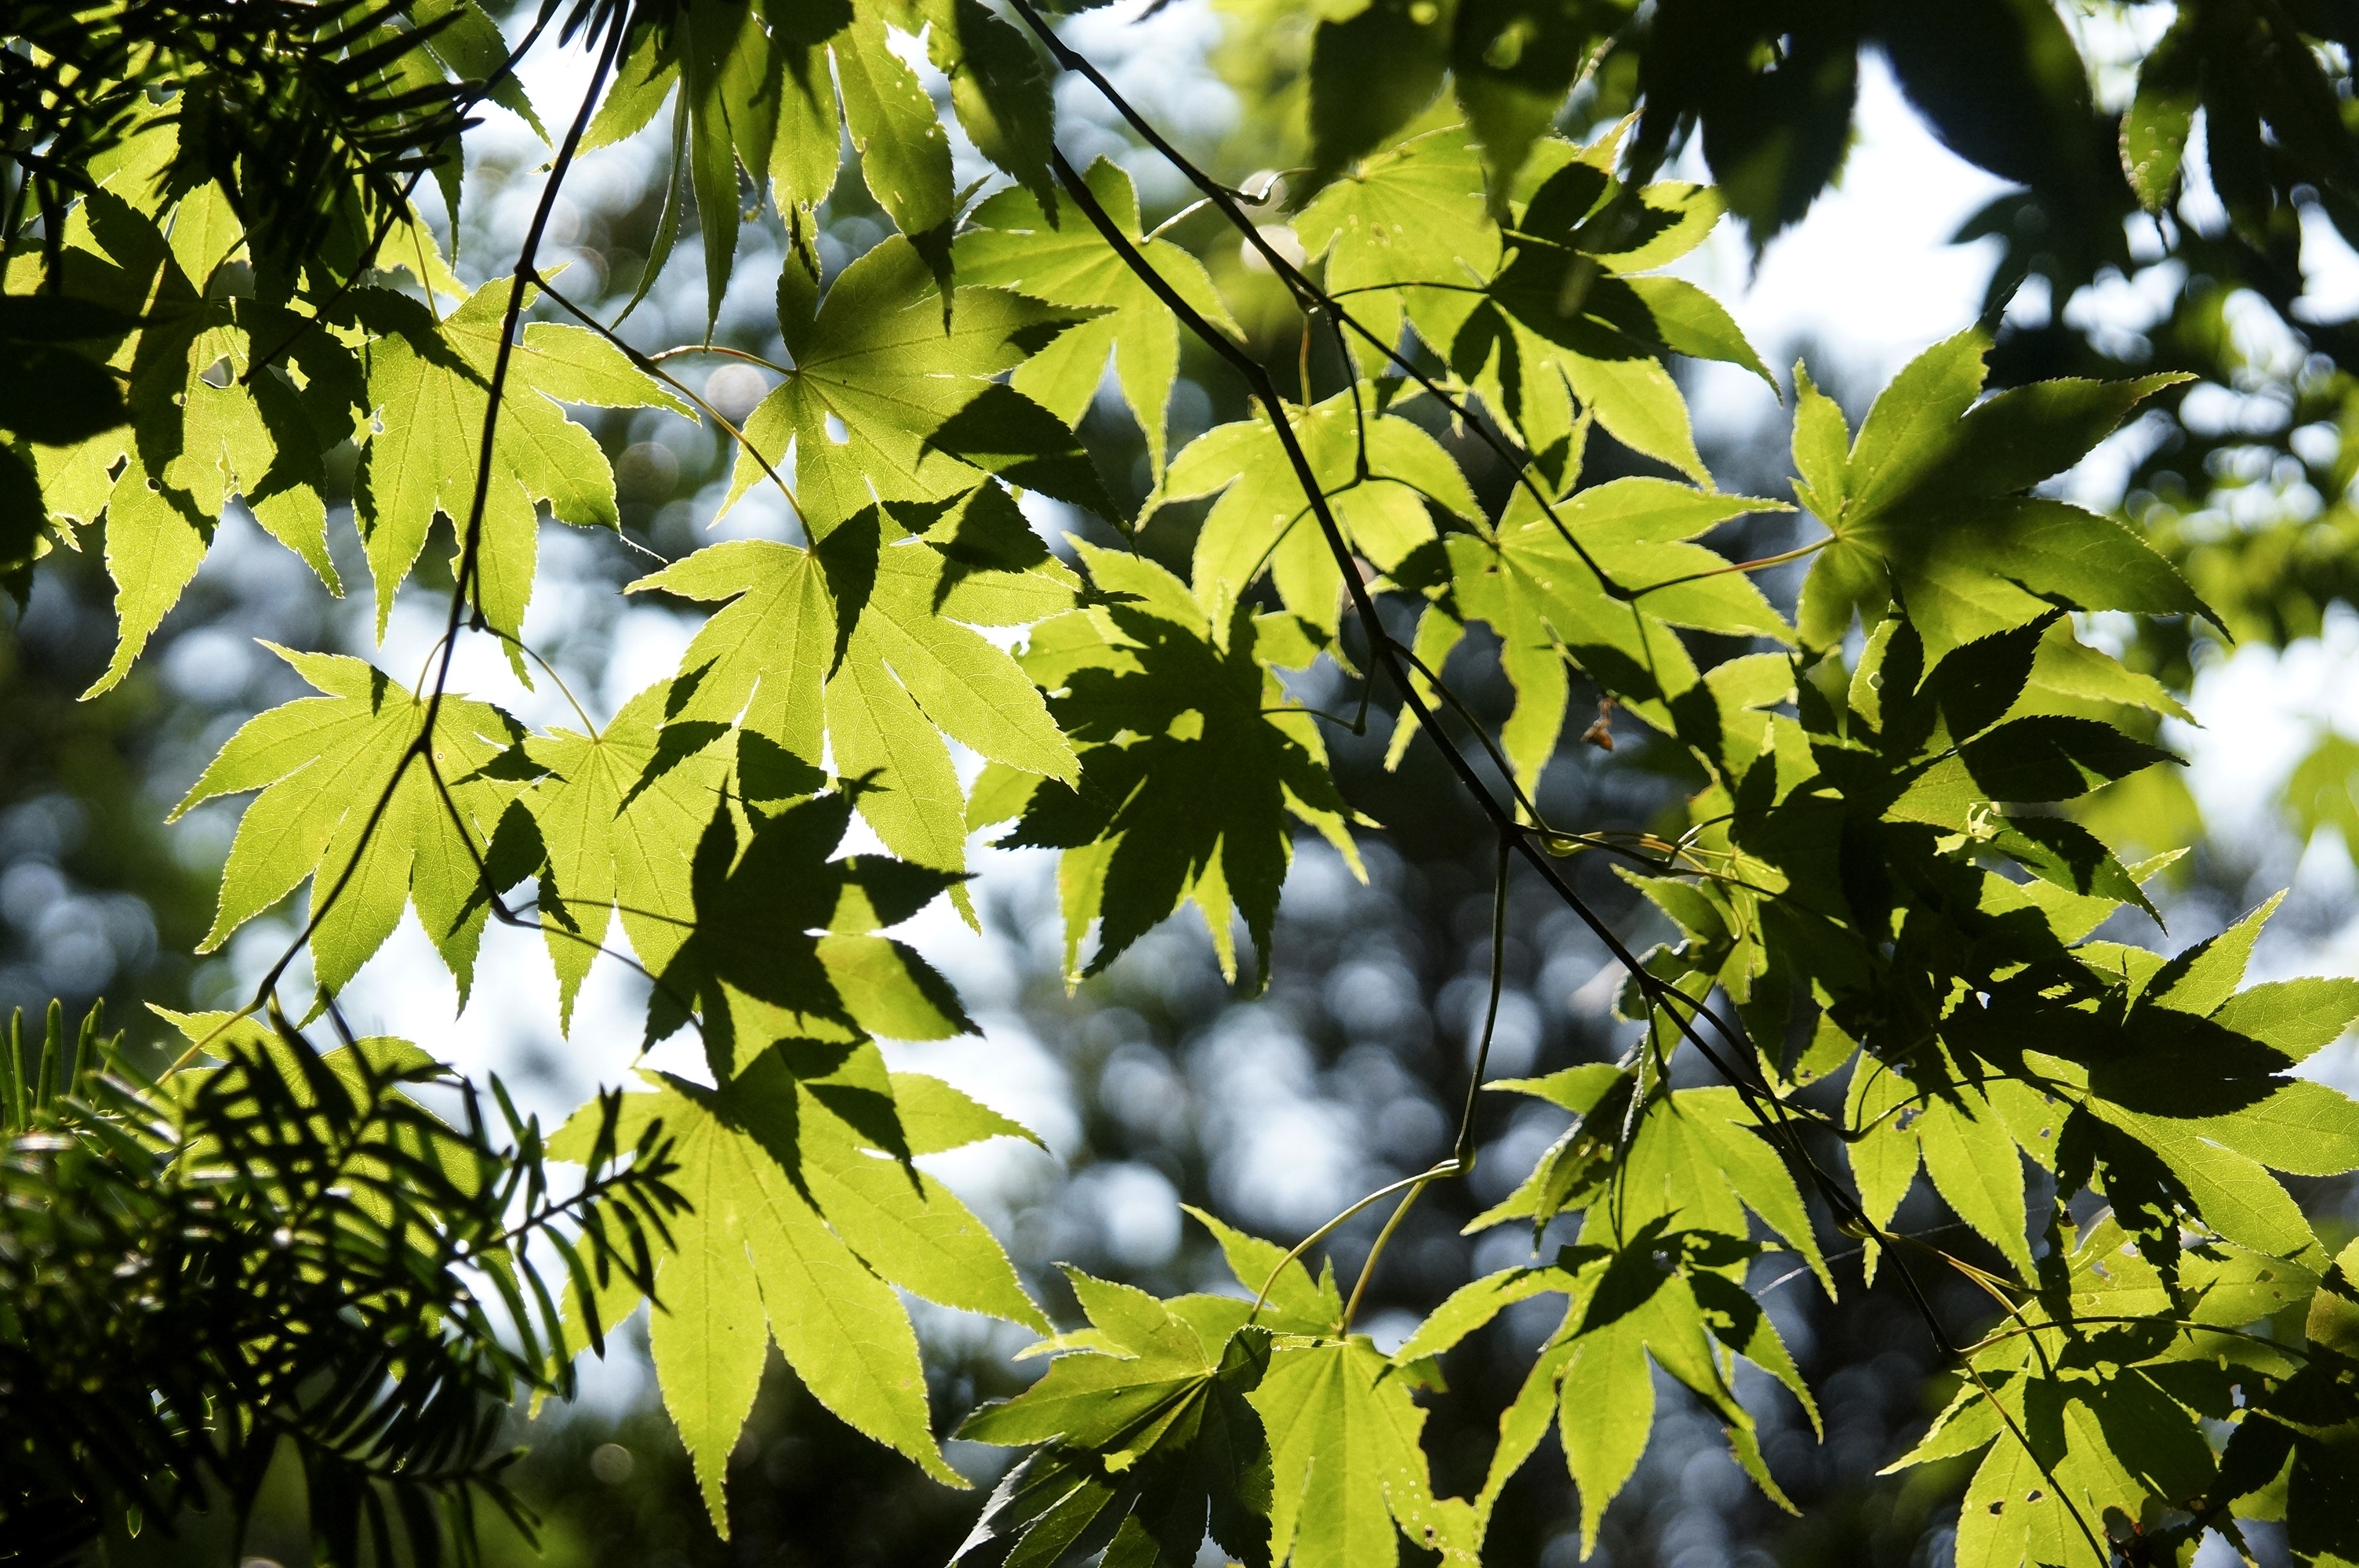
tree, nature, forest, branch, abstract, plant, sunlight, leaf, flower, green, autumn, botany, season, maple tree, deciduous, autumn leaves, the leaves, flowering plant, state of the union, woody plant, land plant, green maple leaf